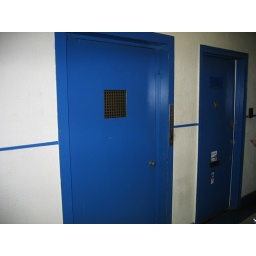
Freight door and entrance to our office in hall